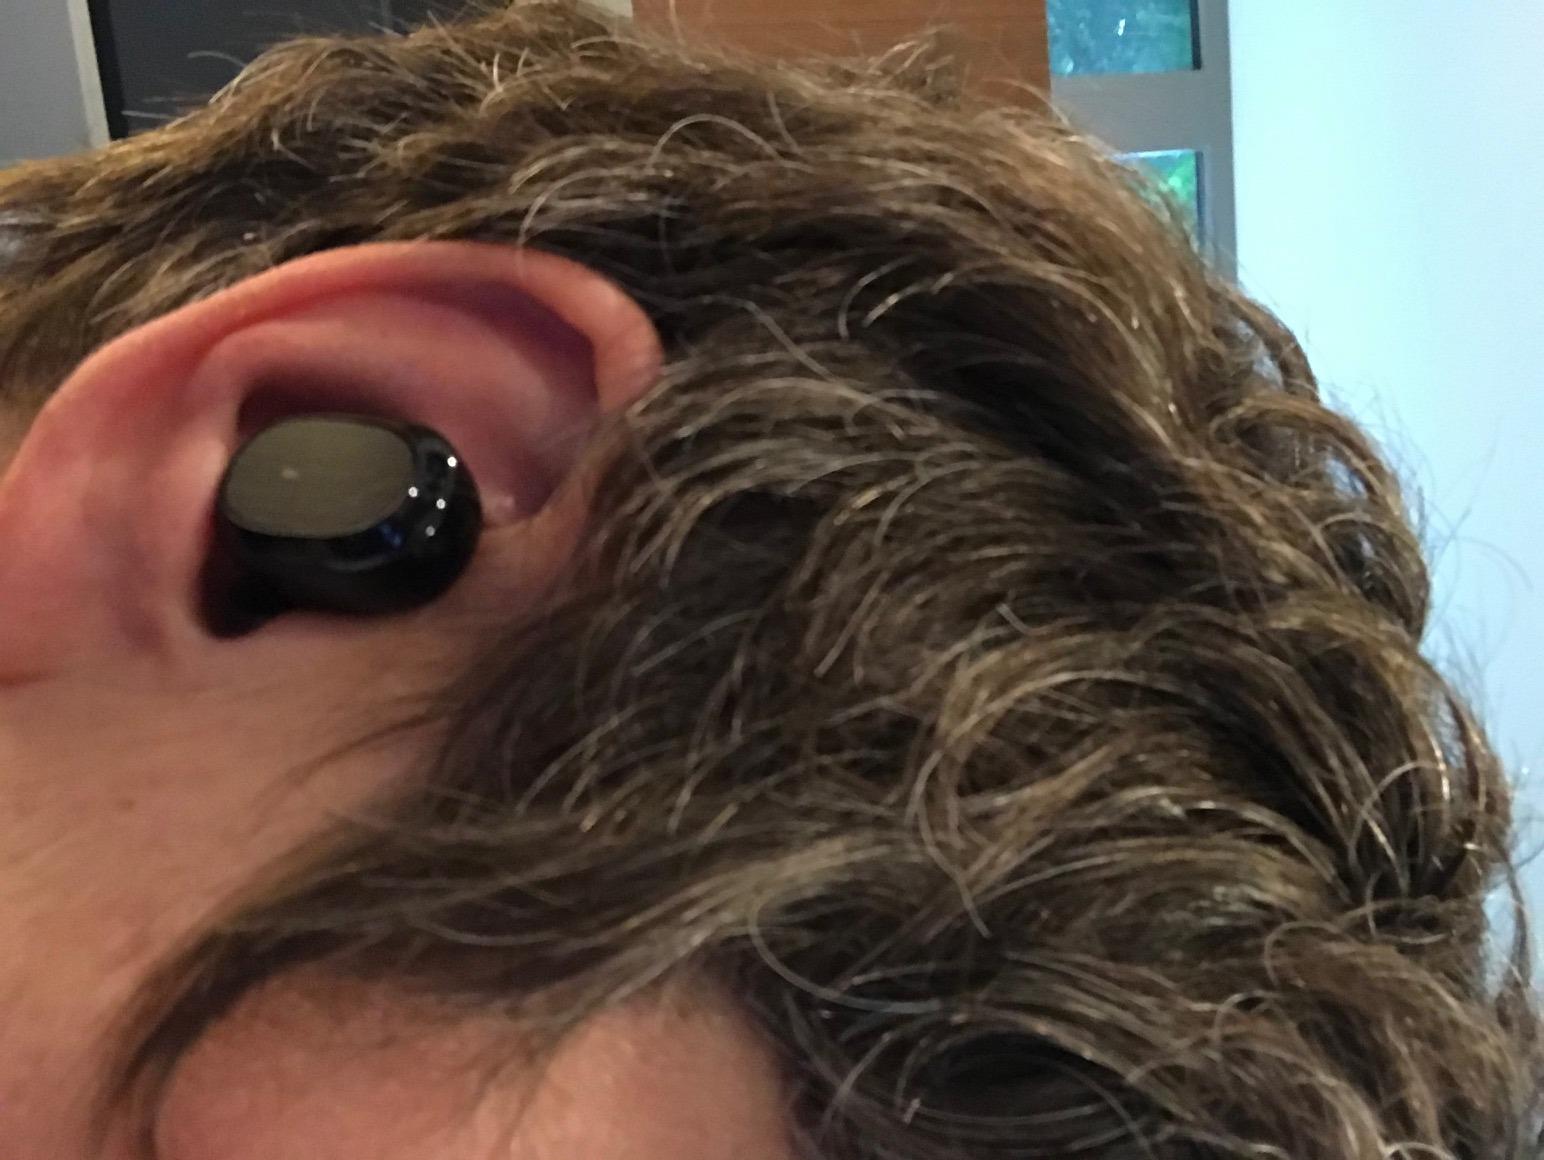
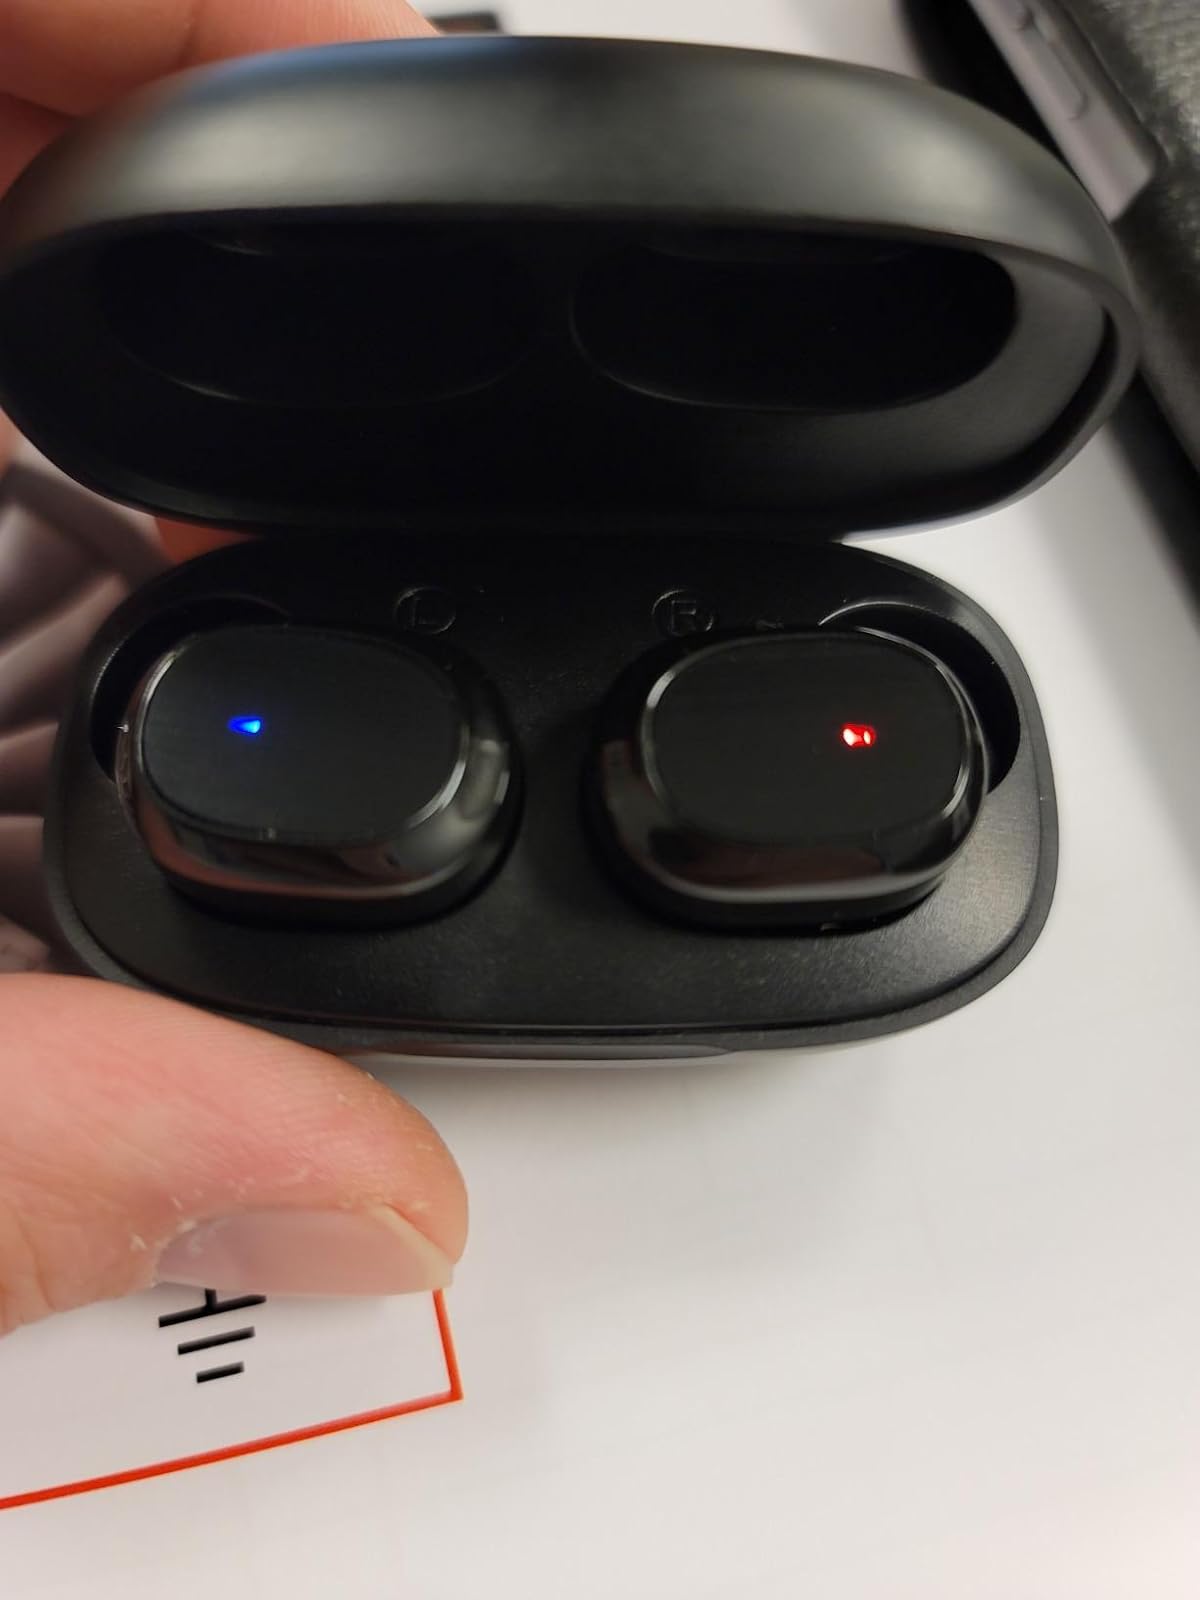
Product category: earbuds
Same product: yes